Constantin Agiu

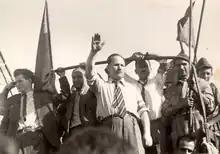
Agiu (center) together with Nicolae Ceaușescu (left) greet the Red Army entering Bucharest on August 30, 1944

Agiu served as Undersecretary of State at the Ministry of Agriculture from March 6, 1945 to April 14, 1948 in the governments headed by Petru Groza, and served as the President of the Great National Assembly from 11 June to 27 December 1948. In 1958, he joined the leadership committee of the Association of Former Inhabitants and deported anti-fascist politicians.